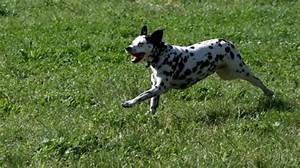
Label: cane